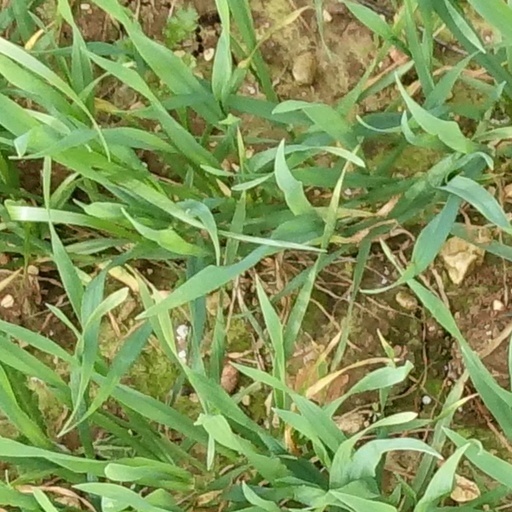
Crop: wheat